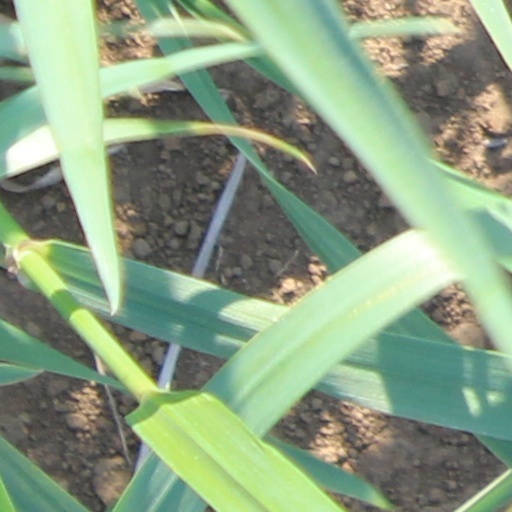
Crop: wheat